1945 World Series

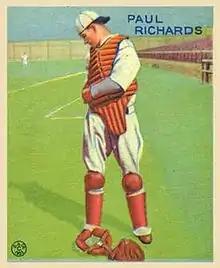
Paul Richards

The Cubs went with the overworked Borowy, who lasted just three batters, each of whom singled, the last of which scored a run. Paul Derringer replaced him, intentionally walked Roy Cullenbine with one out to load the bases, then one out later, walked Jimmy Outlaw before Paul Richards cleared the bases with a three-run double. The Cubs got a run in the bottom of the first on Phil Cavarretta's RBI single with two on off Hal Newhouser, but in the second, Derringer allowed a two-out single, then three consecutive walks to force in another run. The Cubs got another run in the fourth when Cavaretta singled and scored on Andy Pafko's triple. In the seventh, Cullenbine drew a leadoff walk off Paul Erickson and scored on Paul Richards's two-out double. Next inning, Skeeter Webb drew a leadoff walk off Claude Passeau and scored on Eddie Mayo's double. After moving to third on a groundout, he scored on Hank Greenberg's sacrifice fly. The Cubs scored just one more run in the bottom of the inning on Bill Richardson's RBI double with two on as Newhouser pitched a complete game to give the Tigers the championship.